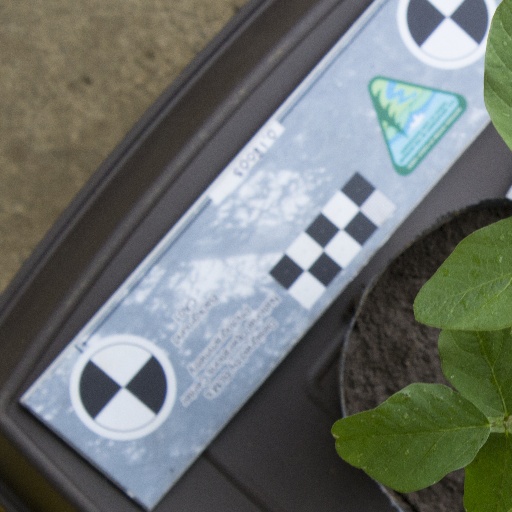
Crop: soybean